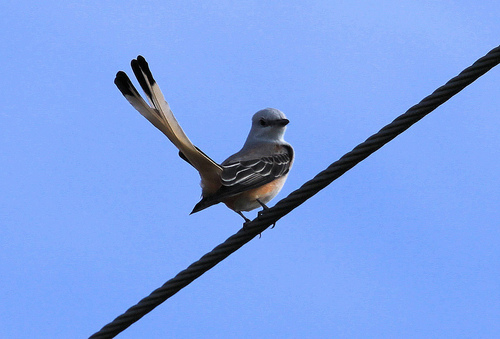
a small gray bird, with a black tip on its tail, and black and white wingsthe little bird has a gray and blue body with a long tail feathers.
this is a smaller bird with a very long tail and many different colors on its body.
this bird has a speckled belly and breast with a short pointy bill and long tail.
gray bird with large blacked tipped retricies and black wings with white wing bars and an orange underside.
this bird is grey and black and has a very short beak.
this bird has wings that are grey and white and has a long tailfeather
this bird is grey with black and has a very short beak.
white and black bird with tail feathers sprouted out like a v, posing for the camera.
this bird has wings that are grey and has a long tail
Species: Scissor Tailed Flycatcher